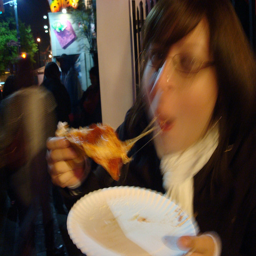
A woman that is holding a slice of pizza.
A woman eating a slice of pizza on top of a paper plate.
Woman eating a slice of pizza outdoors at night.
a close up of a person eating pizza
A woman eating a slice of pizza with stringy cheese.